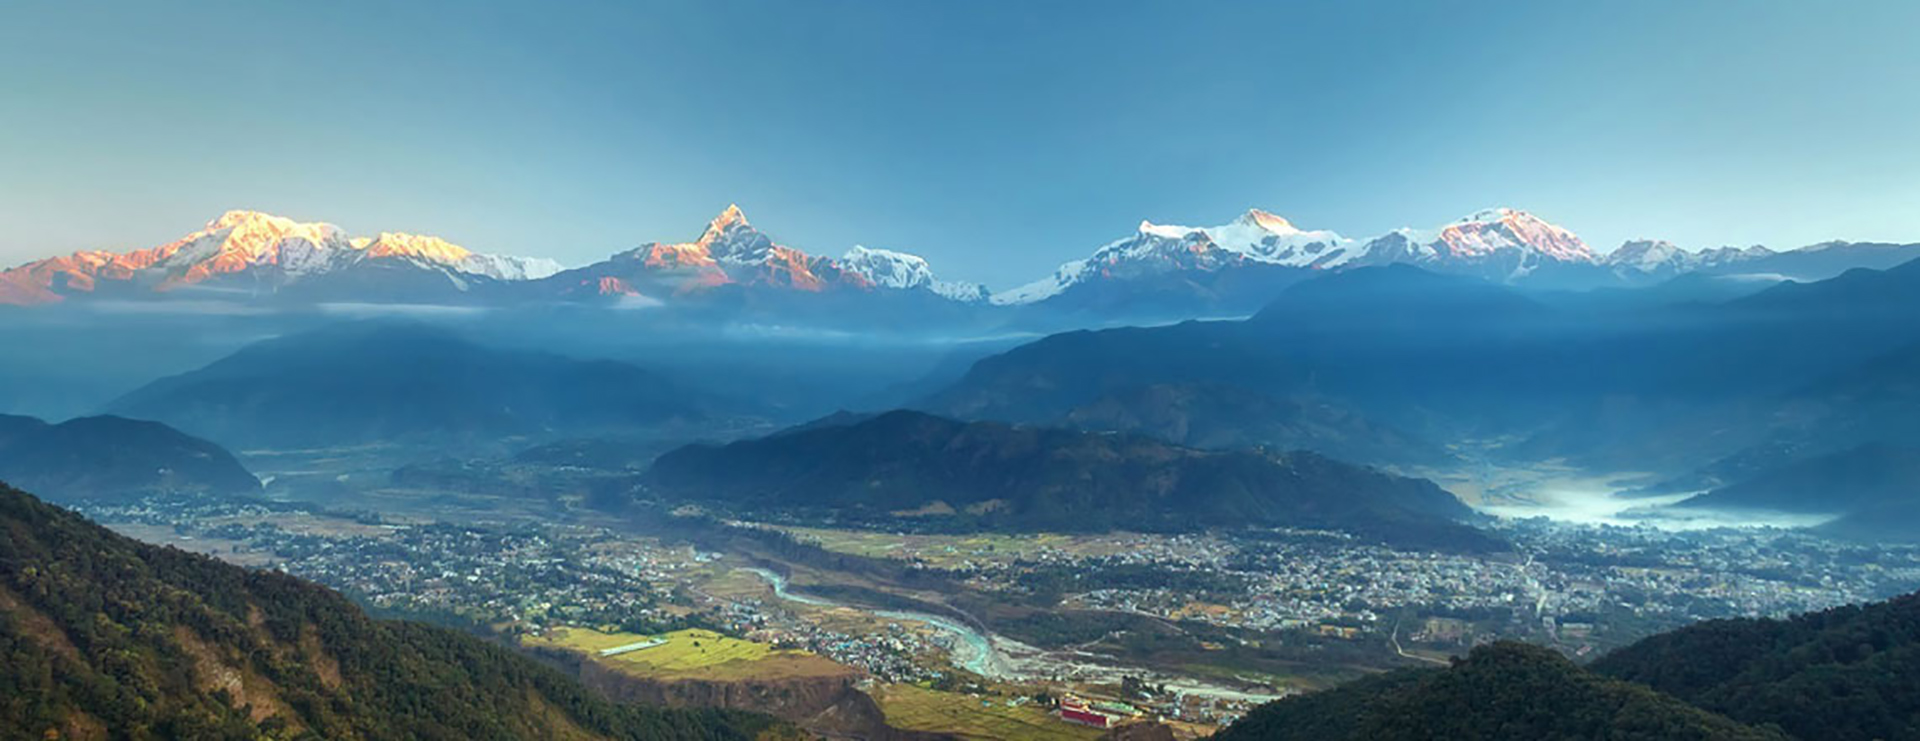
photography, hiking, trekking, landscape, clouds, scenery, sarangkot, mountain, village, lake, mountainous landforms, mountain range, sky, nature, mount scenery, hill station, ridge, alps, cloud, morning, massif, atmosphere, highland, daytime, hill, sunlight, valley, horizon, fell, national park, panorama, tree, summit, winter, meteorological phenomenon, computer wallpaper, elevation